A Grass Rope

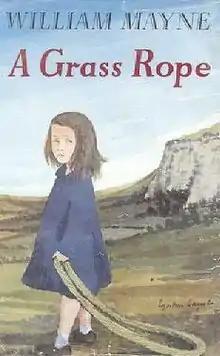
First edition cover

A Grass Rope is a children's novel by William Mayne, first published by Oxford in 1957 with illustrations by Lynton Lamb. Mayne won the annual Carnegie Medal recognising the year's best children's book by a British subject.